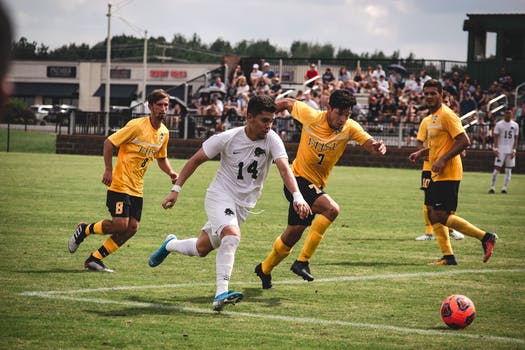
Label: No Watermark